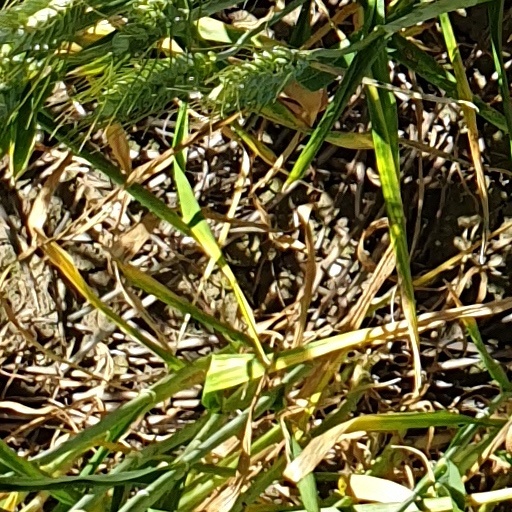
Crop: wheat